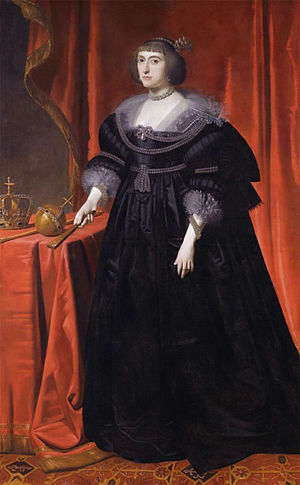
Elizabeth Stuart
Elizabeth Stuart
Elizabeth Stuart var den eneste overlevende datter af kong Jakob 6. af Skotland og 1. af England og hans danskfødte dronning Anna.